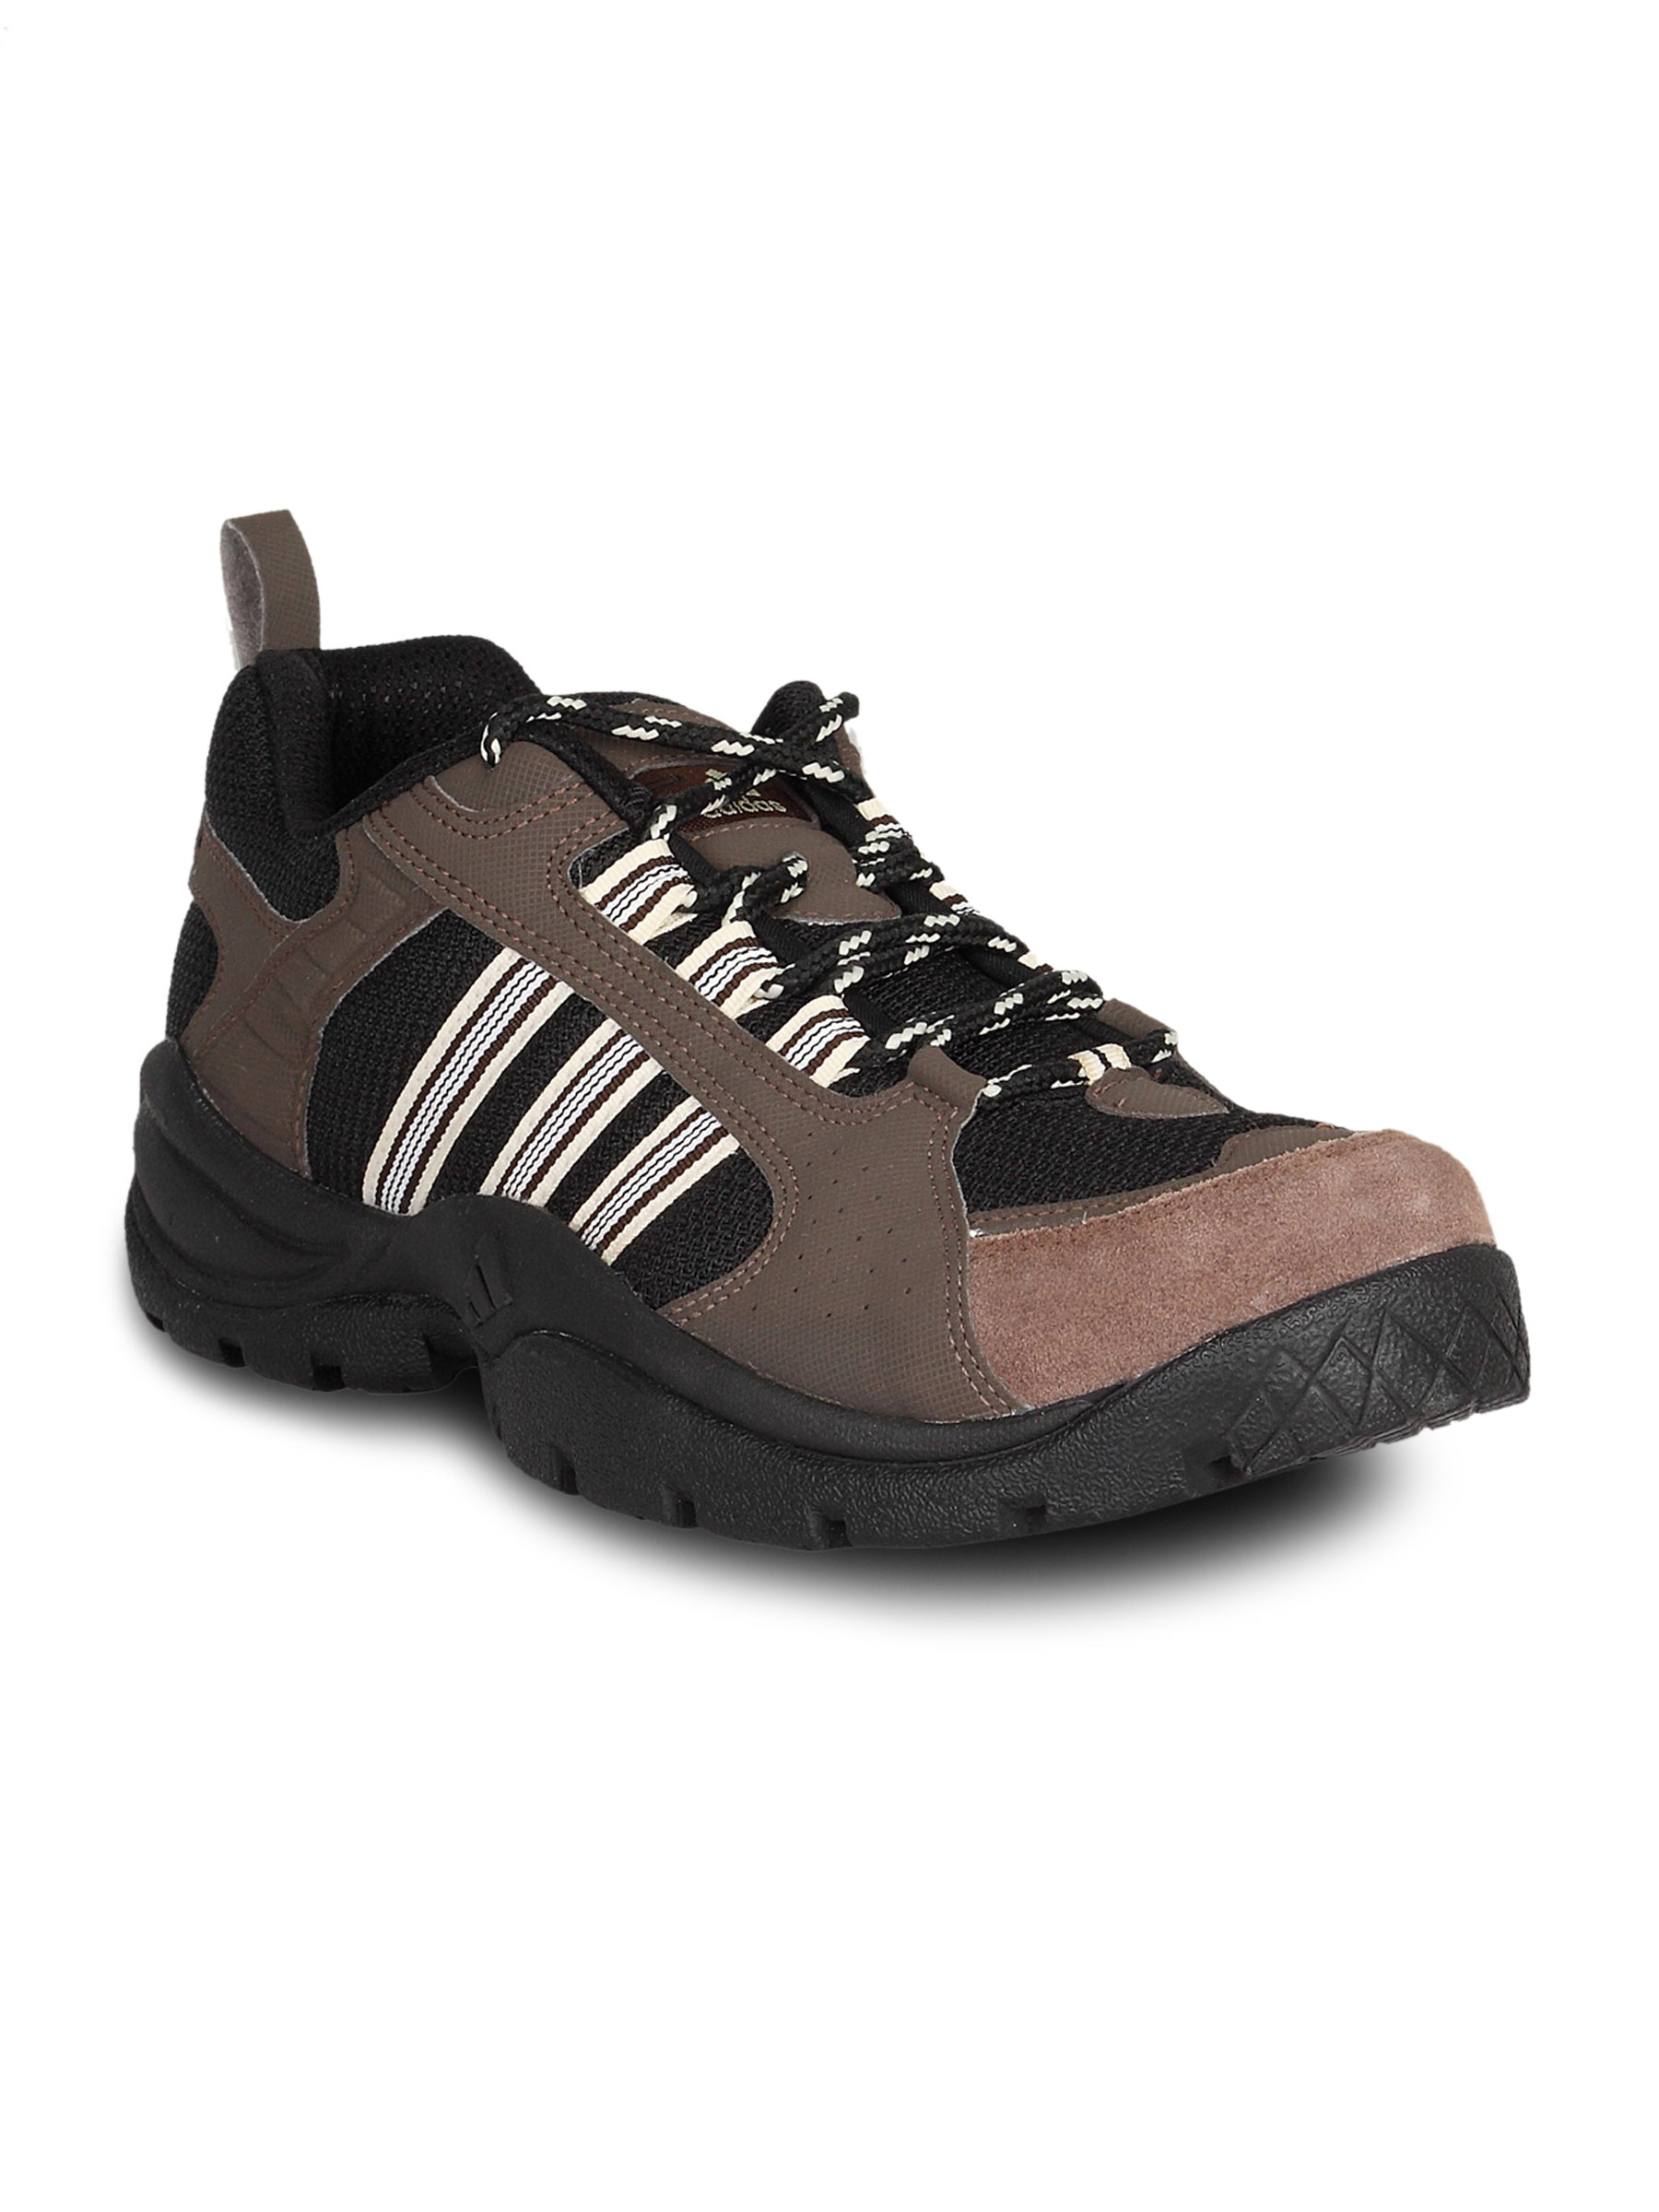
ADIDAS Men Elroy Low Black & Brown Shoes
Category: Footwear / Shoes / Sports Shoes
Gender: Men
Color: Black
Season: Summer 2012
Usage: Sports